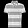
Label: T - shirt / top